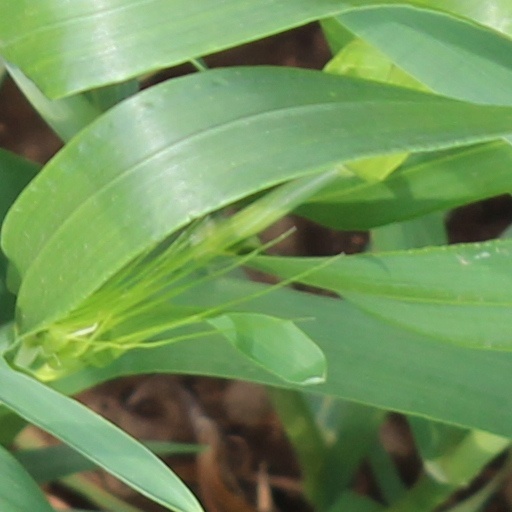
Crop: wheat